Nancledra

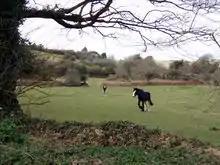
Pasture land near Nancledra

Nancledra or Nancledrea is a village in west Cornwall, England, UK. It is three miles (5 km) south of St Ives and four miles (6.5 km) north-northeast of Penzance. Nancledra is a small village with a population of around 150. The village is in Towednack civil parish in the former mining area of Penwith peninsula.